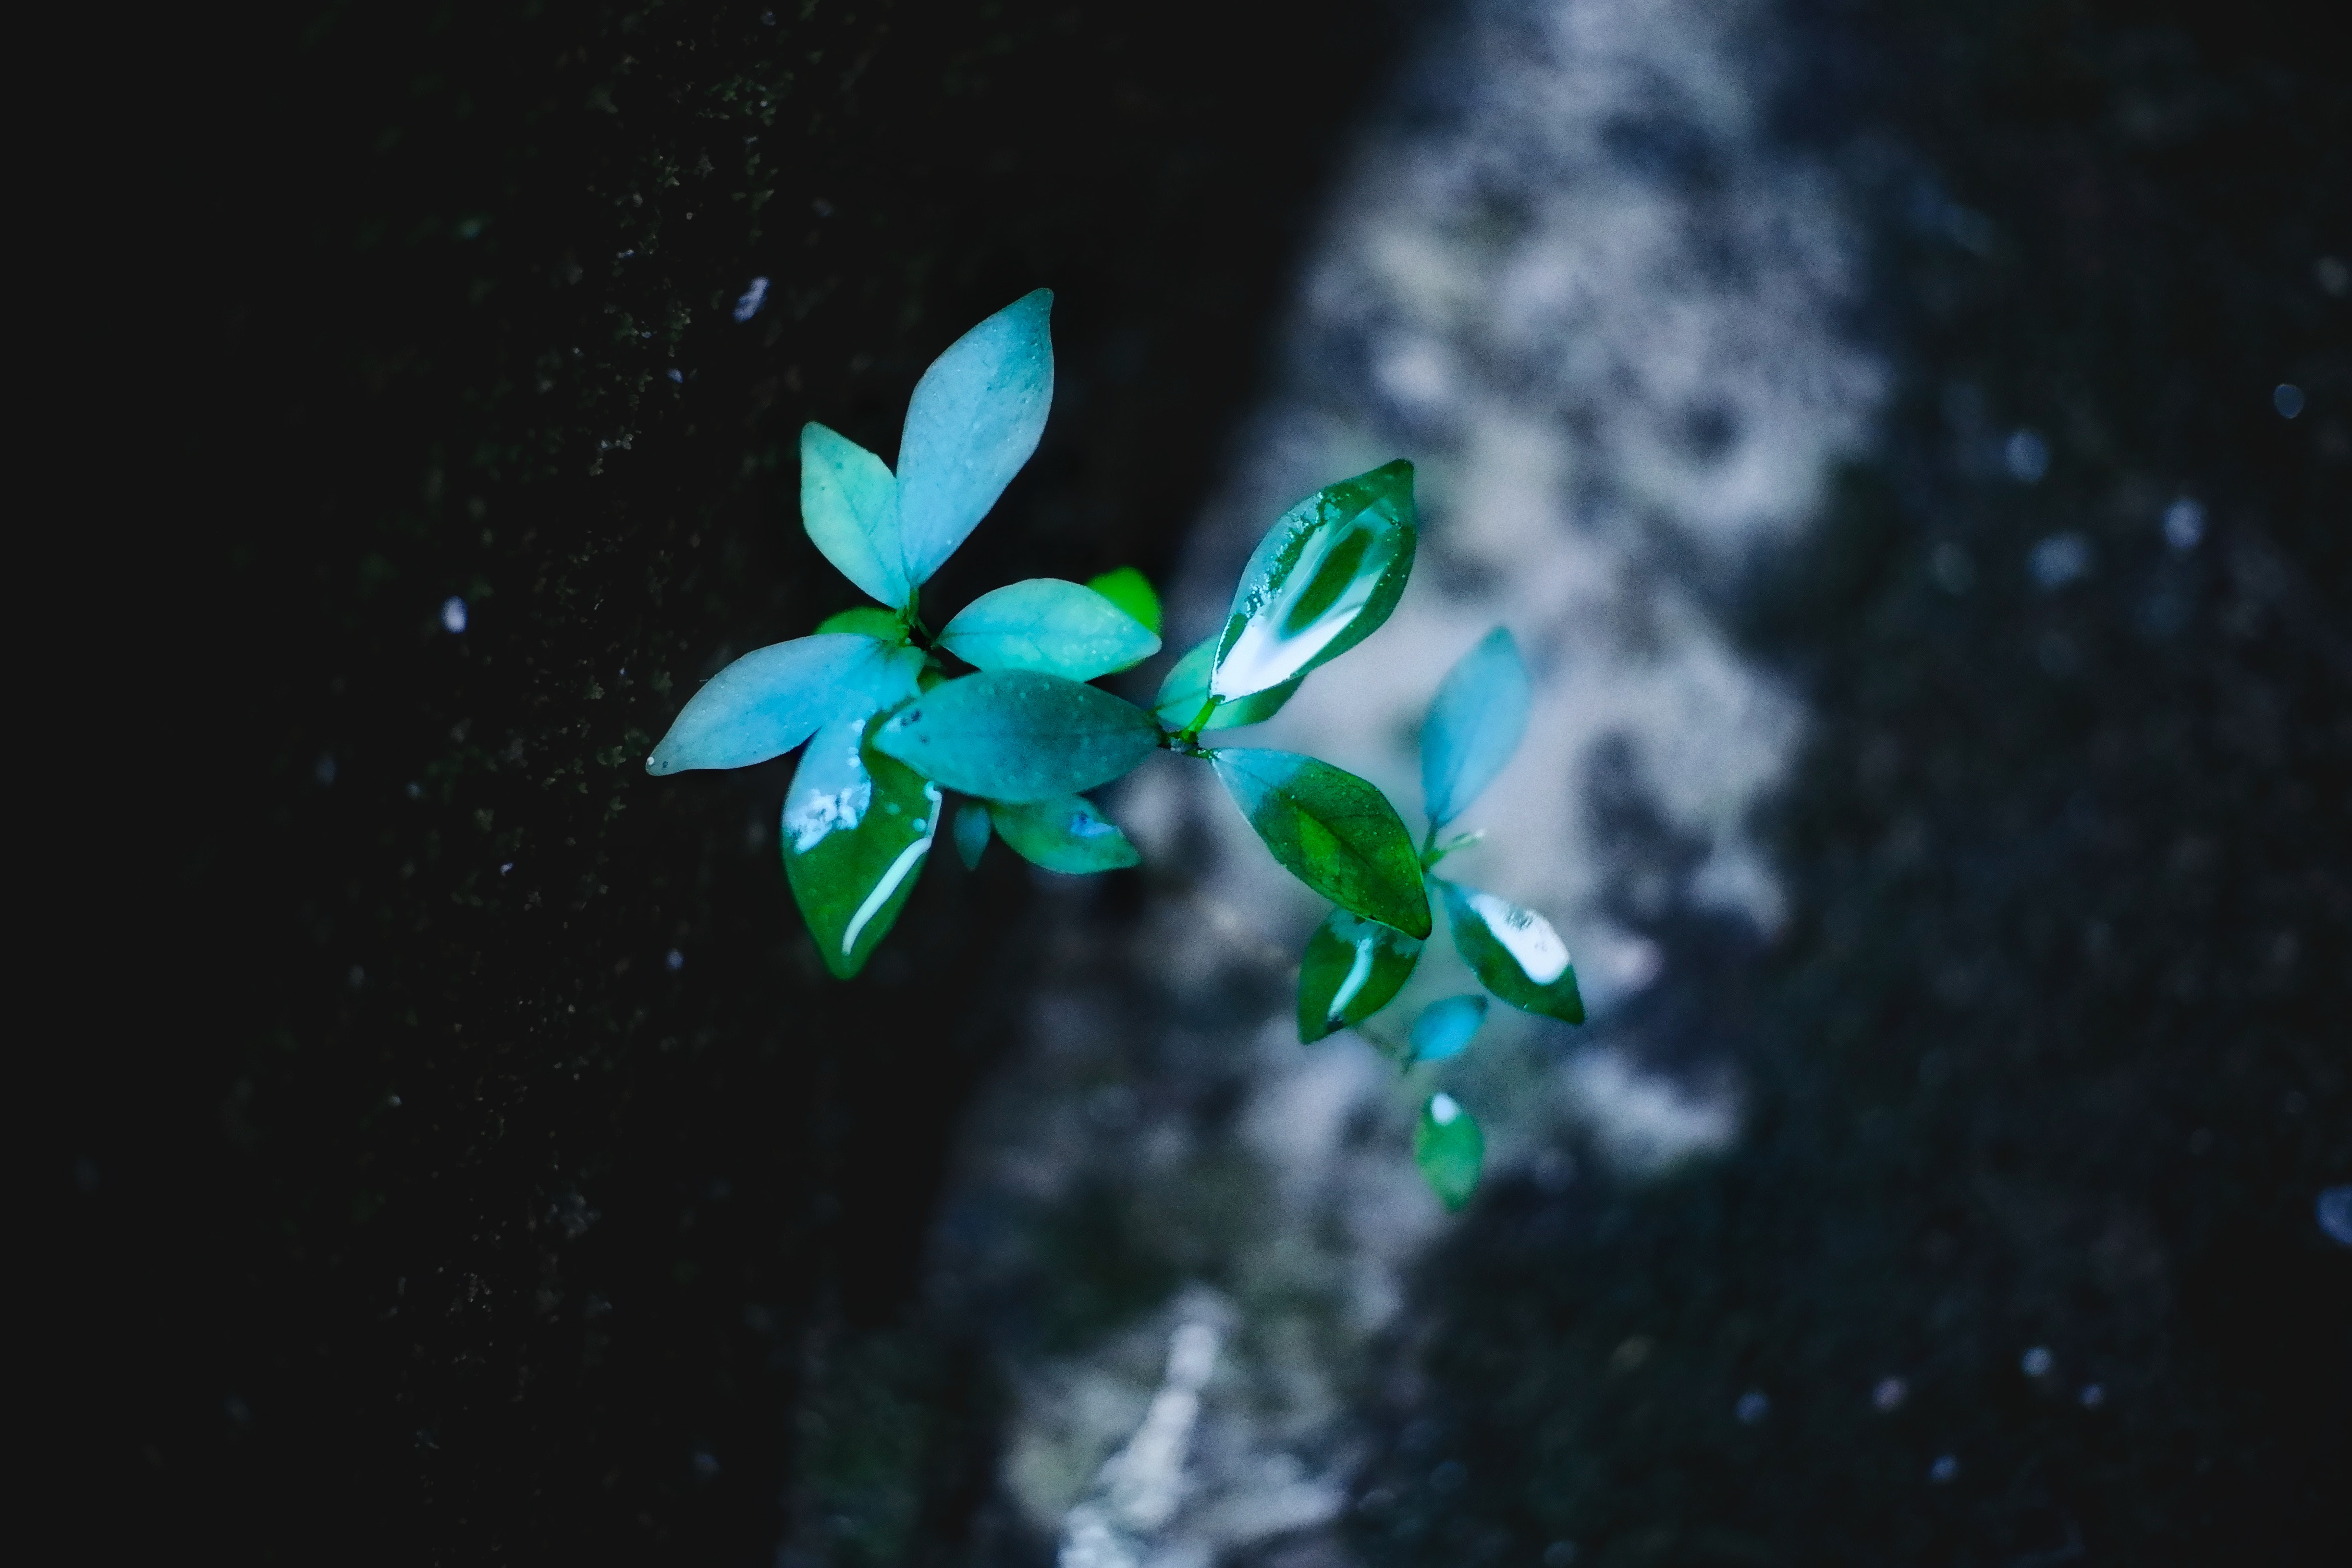
green, blue, leaf, plant, flower, organism, botany, sky, macro photography, photography, plant stem, space, still life photography